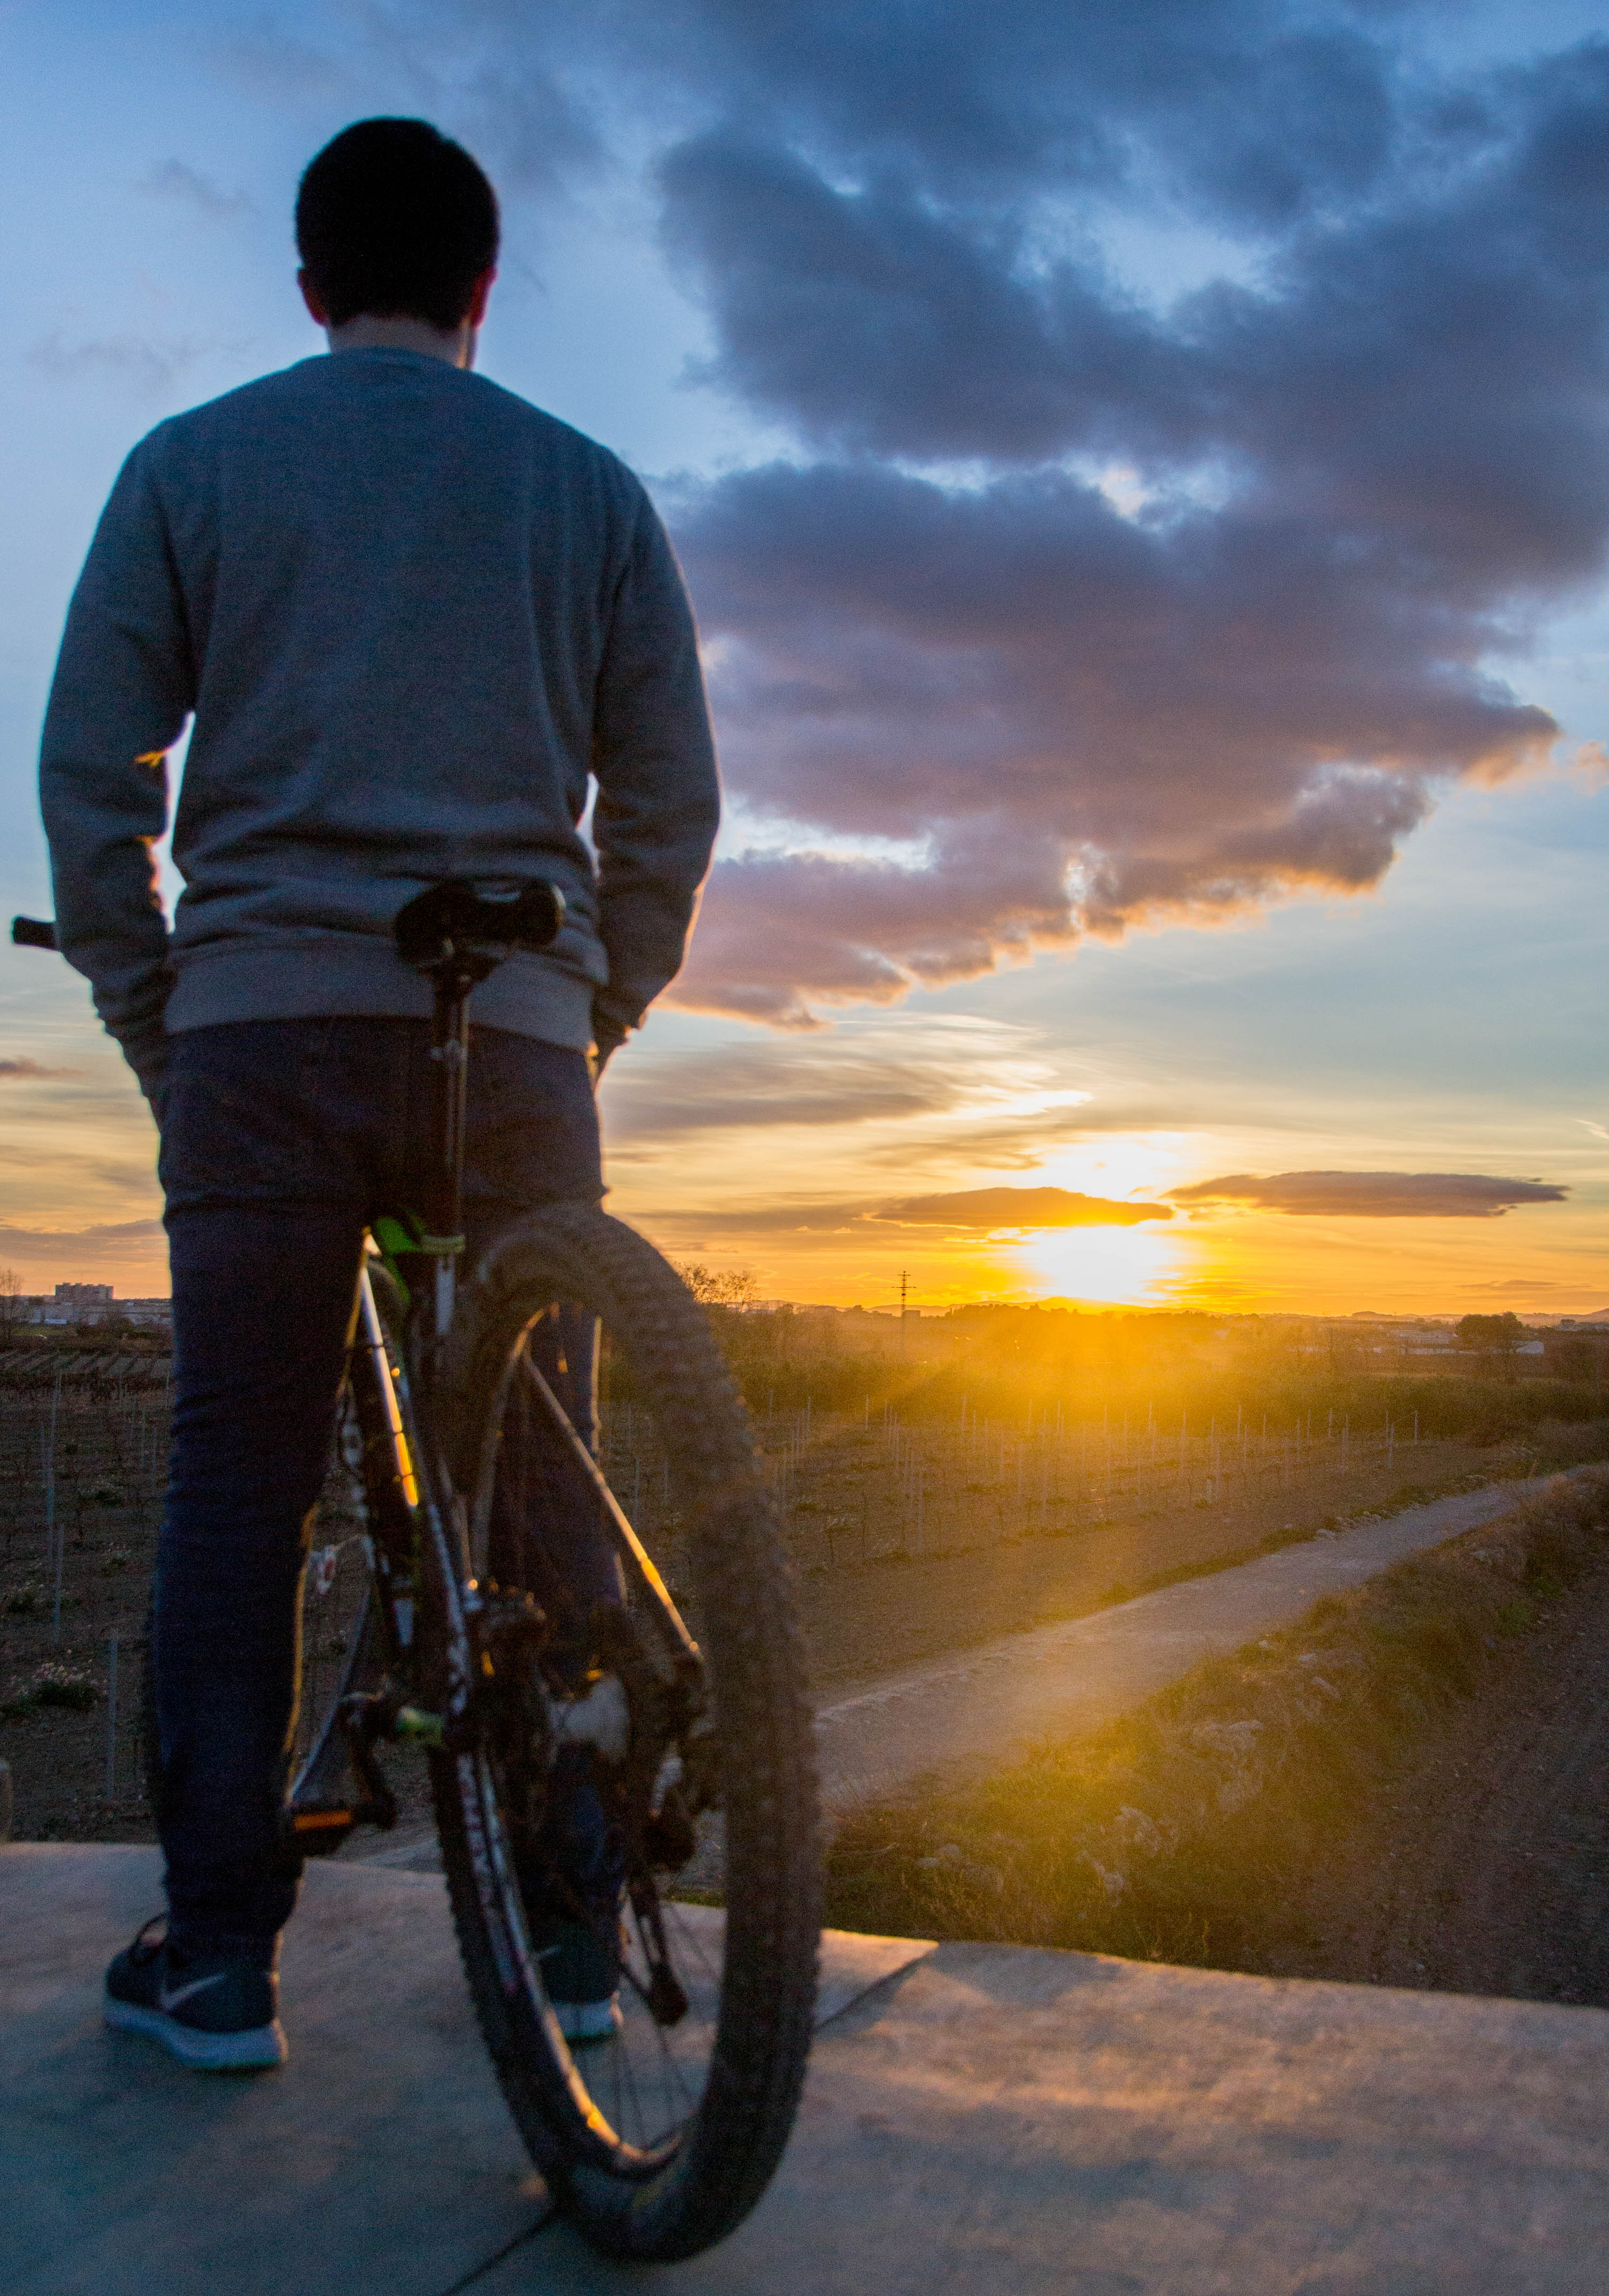
bicycle, sky, cycling, vehicle, cycle sport, cloud, recreation, sunset, mountain bike, bicycle motocross, sports equipment, spoke, sunlight, evening, wheel, flatland bmx, reflection, photography, sunrise, freestyle bmx, bmx bike, horizon, bicycle wheel, bicycle accessory